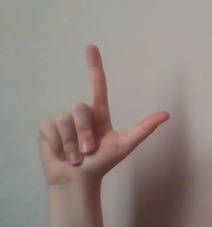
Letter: laam